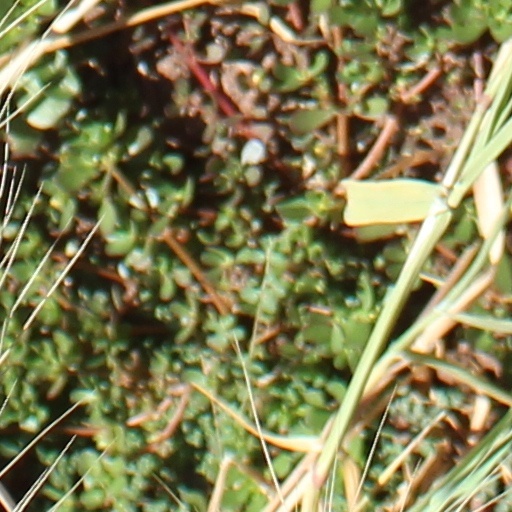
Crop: wheat